Adat perpatih

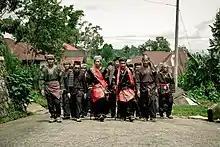
The procession of Minangkabau traditional leaders.

The system practices democracy in electing chiefs and a king. Only men are eligible to be elected as leaders for their clan or tribe. Only women is leader in the household known as Ibu Soko. Their culture is matrilineal, with property and land passing down only from mother to daughter, while religious and political affairs are the responsibility of men. The ancestral land is guarded by men clan leaders, chiefdom's and chieftain. An Adat Perpatih woman cannot sell the land or pass the land to her sons or any mens. If she does not have any daughters, she may pass the land to her son's daughters by adopting them and thus passing her clan and tribe name to them through a ceremony called berkedim. Property or land that a man earns is not included under this custom. He can however add to this ancestral inheritance out of his own free will. This custom is protected by their king. The monarchy is an elective monarchy unlike most other monarchies worldwide, their royal families are patrilineal.